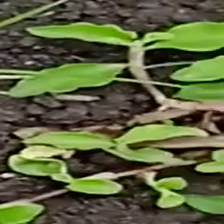
Weed species: Kena_(Commplina_benghalensio)